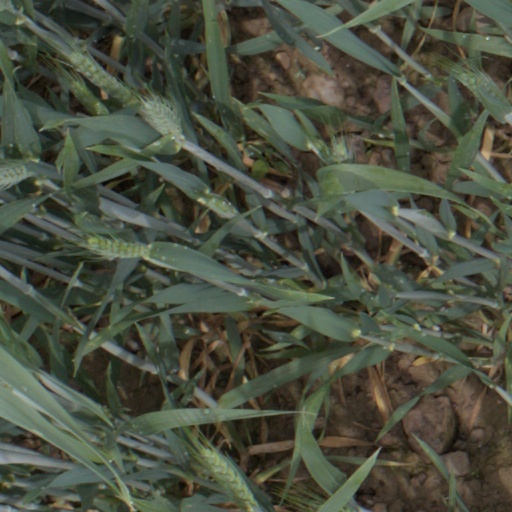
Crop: wheat